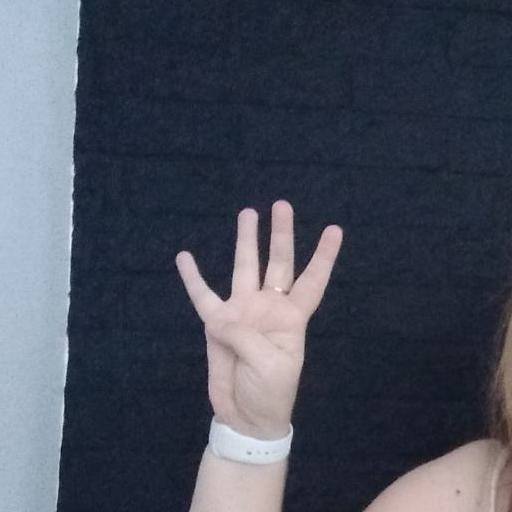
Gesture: four